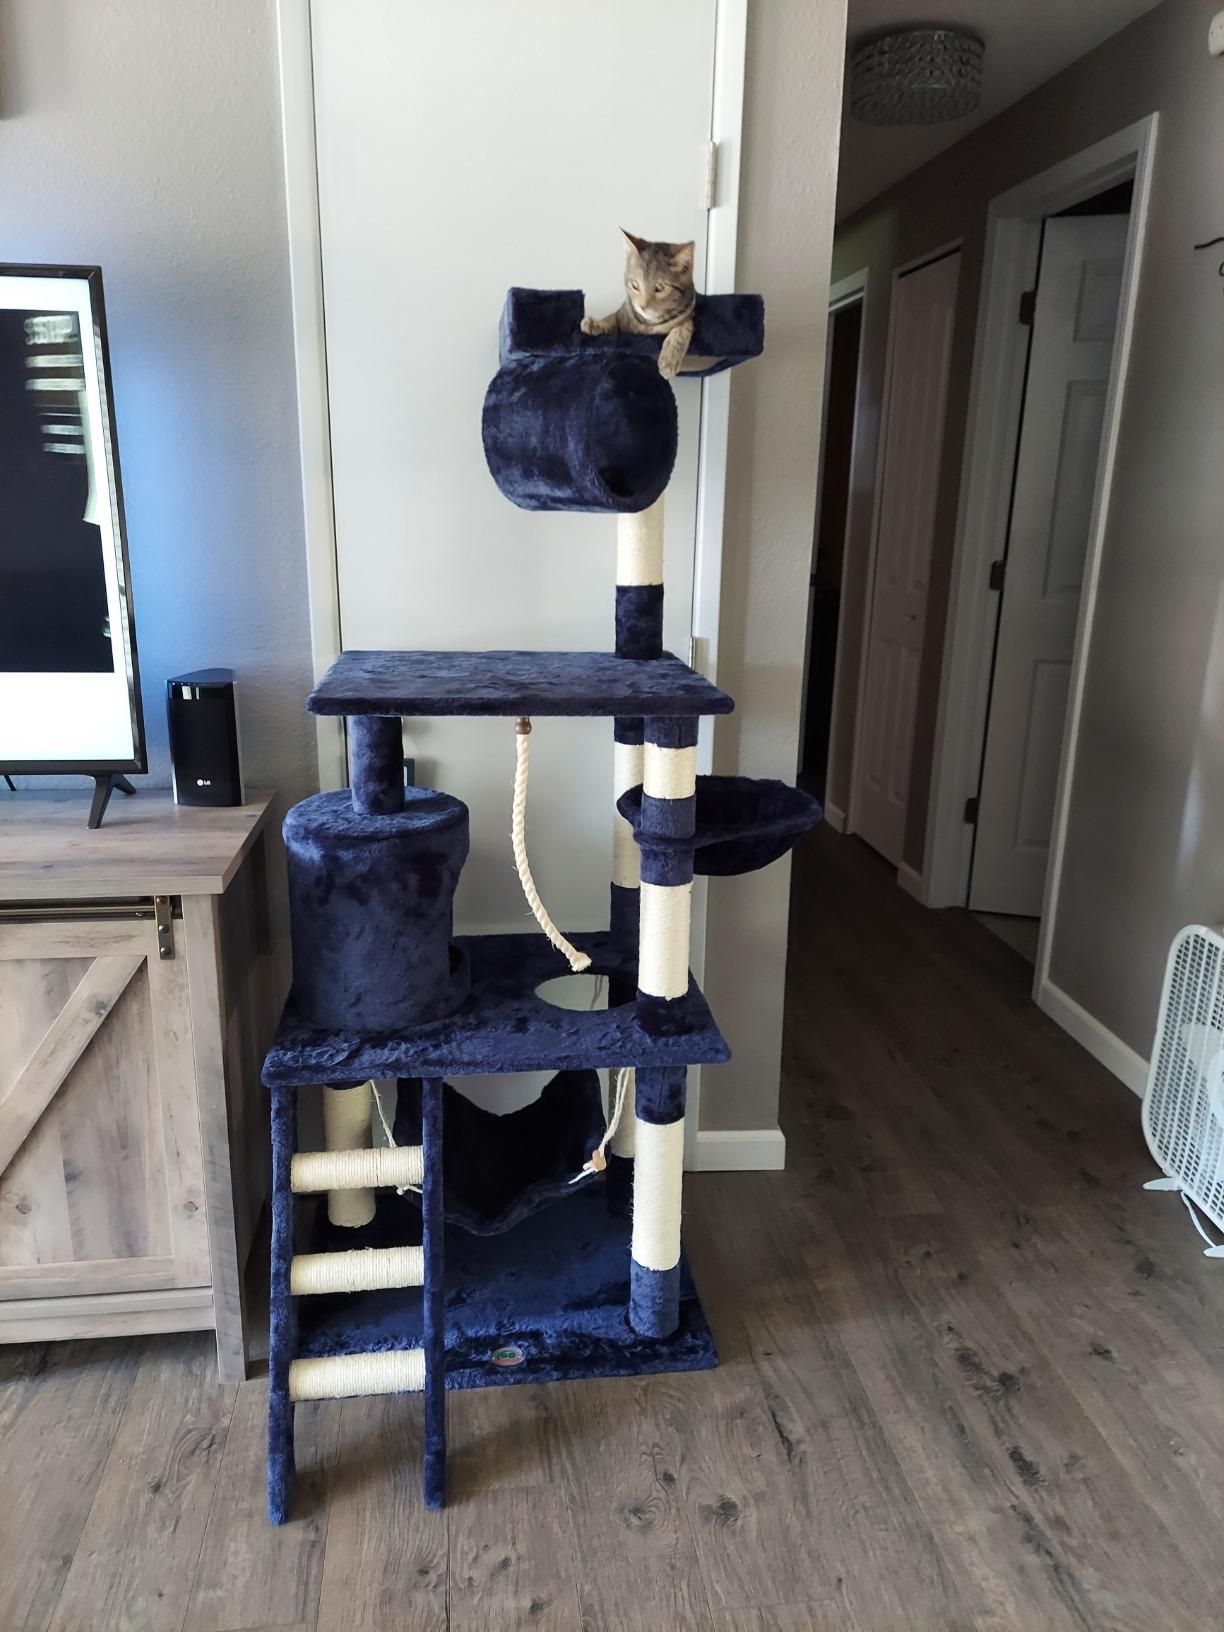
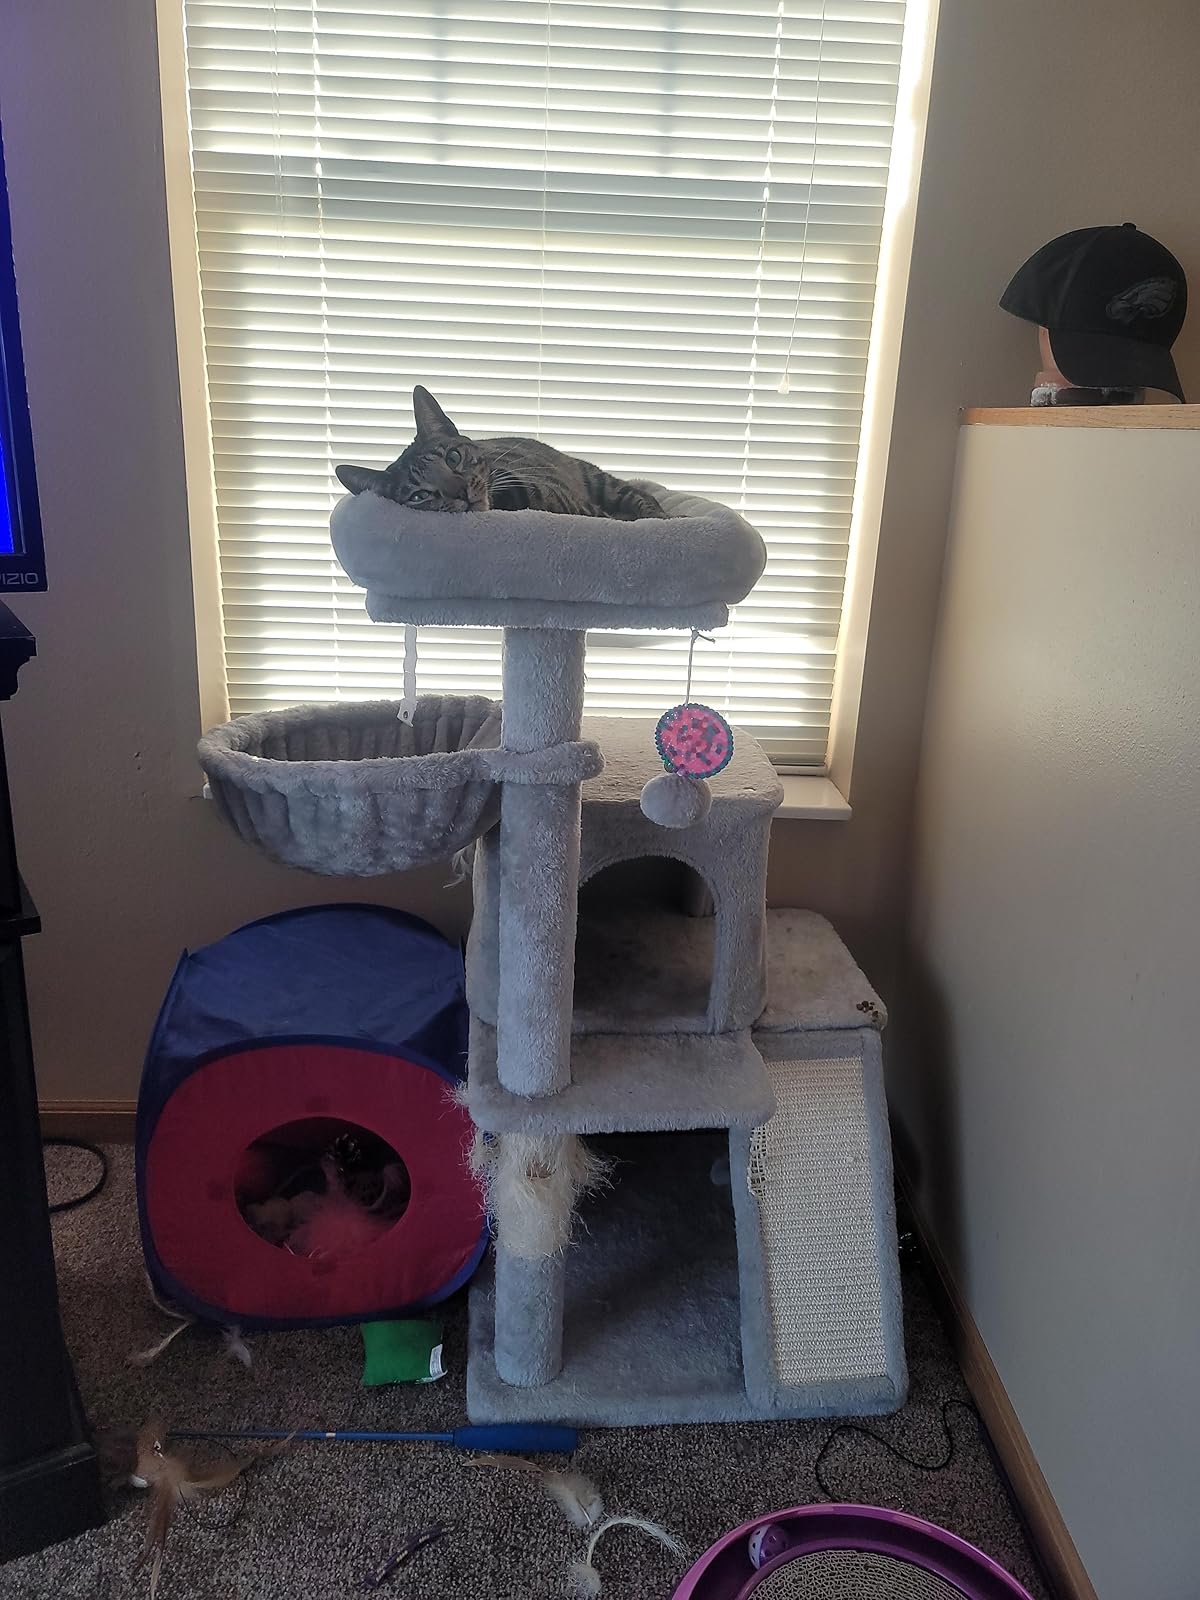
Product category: items_cat tree
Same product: no